Ras cannons

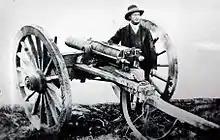
Marthinus Ras next to the Martienie Cannon.

Marthinus Nikolaas Ras bought a number of iron shod wagon wheels from a dealer in Rustenburg, which were melted down and from which the cannons were cast.